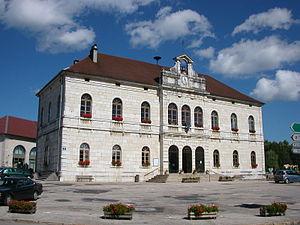
Mairie de Levier
Cet article recense les monuments historiques du Doubs, à l'exclusion de ceux de Besançon et Montbéliard qui font l'objet de deux articles séparés.
Levier est une commune nouvelle située dans le département du Doubs en région Bourgogne-Franche-Comté.